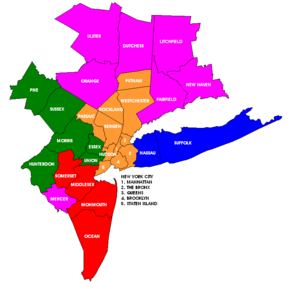
Le Grand New York, est l'aire urbaine la plus peuplée des États-Unis et la huitième du monde, avec une population de 22 085 649 habitants au recensement de 2010. Cette agglomération, centrée autour de la ville de New York qui en forme le noyau, regroupe au total 31 comtés et 725 municipalités répartis sur quatre États dans sa définition la plus large selon le Bureau du recensement des États-Unis.